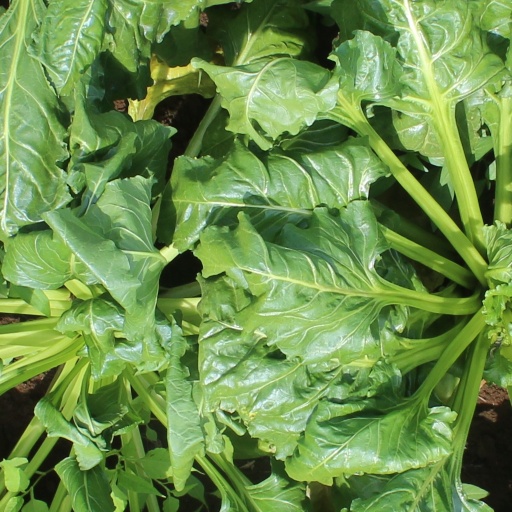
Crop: sugar beet